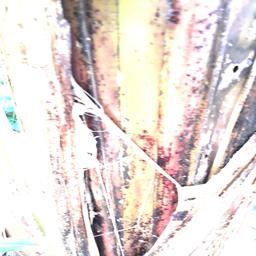
Label: PSEUDOSTEM WEEVIL